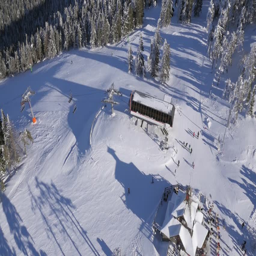
aerial view of people skiing at the mountain